Mac Creiche

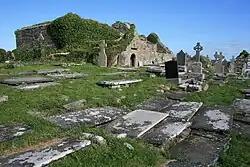
The ruined Kilmacreehy Church and its graveyard

Mac Creiche was said to have founded several churches in County Clare, but only Cill Mic Creiche (Kilmacrehy) is named after him. The church of "Kilmaccrik" is mentioned in the Papal Taxation of 1302. The ruins of the old church lie near the village of Liscannor. There was a holy well near the church dedicated to MacCreiche, but the nearby well of the more famous Saint Brigit of Kildare drew many more visitors in the 19th century. Mac Creiche is said to have founded the church of Teampull na glas Aighne near Inagh. Some remains of this building could still be seen in 1839. He also founded the church of Cill Scanbotha, nearby to the west.